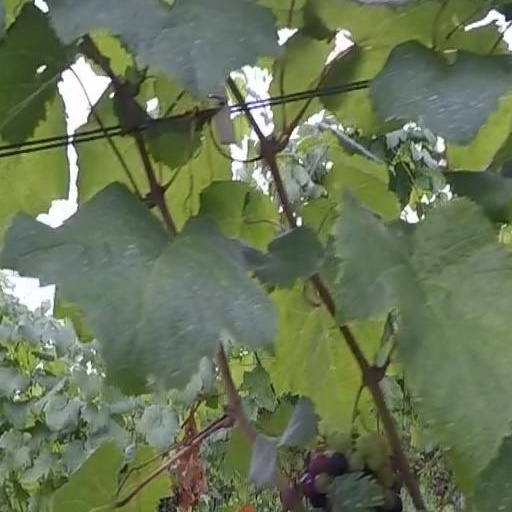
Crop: grape